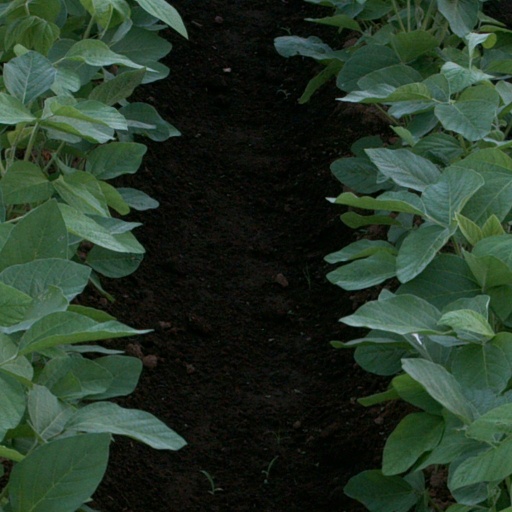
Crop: soybean